Nyheim Hines

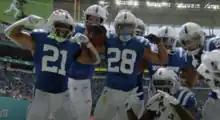
Hines (left) celebrating with his teammates after a touchdown against the Miami Dolphins in 2021.

On September 10, 2021, Hines signed a three-year, $18.6 million contract extension with the Colts. Hines finished the 2021 season with 56 carries for 276 rushing yards and two rushing touchdowns to go along with 40 receptions for 310 receiving yards and one receiving touchdown.